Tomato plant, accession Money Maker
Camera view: horizontal (90 deg, fisheye); turntable rotation: 150 degrees
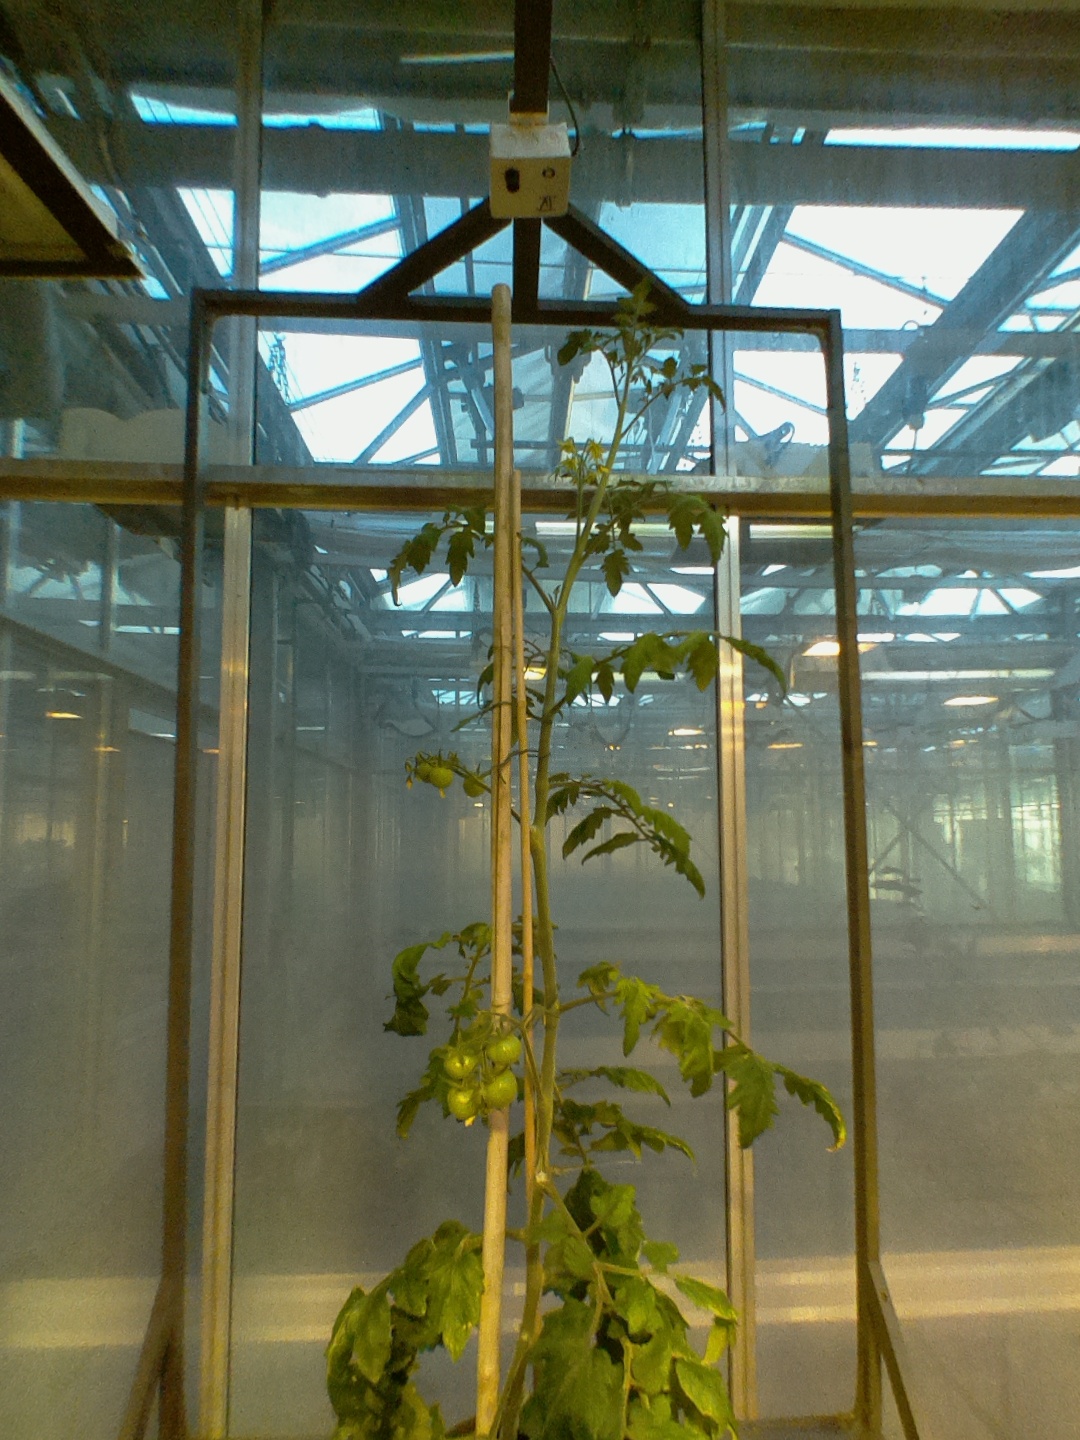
BBCH growth stage 73: 30%-40% of final fruit size